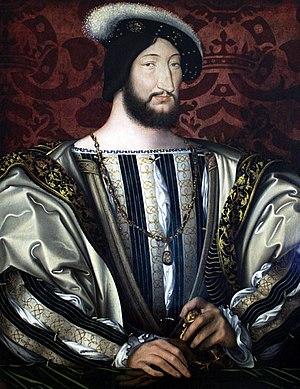
Le français est une langue indo-européenne de la famille des langues romanes. Le français s'est formé en France. Le français est déclaré langue officielle en France en 1539. Il est parlé, en 2018, sur tous les continents par environ 300 millions de personnes : 235 millions l'emploient quotidiennement et 90 millions en sont des locuteurs natifs. En 2018, 80 millions d'élèves et étudiants s'instruisent en français dans le monde. Selon l'Organisation internationale de la francophonie, il y pourrait y avoir 700 millions de francophones dans le monde en 2050.
Cette page présente la liste des monarques ayant régné sur ce qui est aujourd'hui le Canada. Dans l'histoire de la monarchie au Canada, trois couronnes différentes ont régné sur le pays : la couronne de France, celle du Royaume-Uni et, depuis 1931, la couronne du Canada considérée comme un royaume indépendant.
L'édit de Crémieu est un règlement composé de 31 articles donné par François Iᵉʳ à Crémieu le 19 juin 1536 qui fixe les compétences respectives des bailliages et des prévôtés ainsi que sièges présidiaux, prévôts, châtelains et autres juges ordinaires.
Le sac de Rome est un événement militaire qui s'est produit le 6 mai 1527. Il est l'œuvre de troupes espagnoles, italiennes, ainsi que de lansquenets luthériens au service de l'empereur Charles Quint, commandées par Charles III de Bourbon. C'est un épisode de la septième guerre d'Italie.
Montréal est une commune française située dans le département de l'Yonne en région Bourgogne-Franche-Comté, dans la région naturelle de l'Avallonnais. Les habitants se nomment les Montréalais et Montréalaises.
Le château de Fontainebleau est un château royal de styles principalement Renaissance et classique, près du centre-ville de Fontainebleau, à une soixantaine de kilomètres au sud-est de Paris, en France. Les premières traces d'un château à Fontainebleau remontent au XIIᵉ siècle. Les derniers travaux sont effectués au XIXᵉ siècle.
La Chapelle royale était une institution religieuse relevant du roi de France, destinée à chanter et jouer dans les offices religieux royaux. La célébration chantée des offices religieux a certainement toujours fait partie du christianisme. Lorsque Clovis fonde le royaume Franc, il se convertit au christianisme et il crée à ses côtés une institution pour la célébration des offices royaux ; la Chapelle royale est née. Au fil des siècles, elle sera composée d'ecclésiastiques et de laïcs, elle étendra son rôle en fournissant des évêques et en éduquant les futurs rois de France, qu'elle accompagnera tout au long de l'histoire jusqu'à sa disparition, avec la monarchie d'Ancien Régime, dans les tourbillons de la Révolution française.